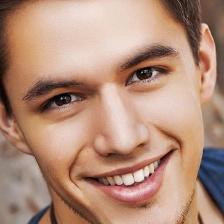
Label: faces